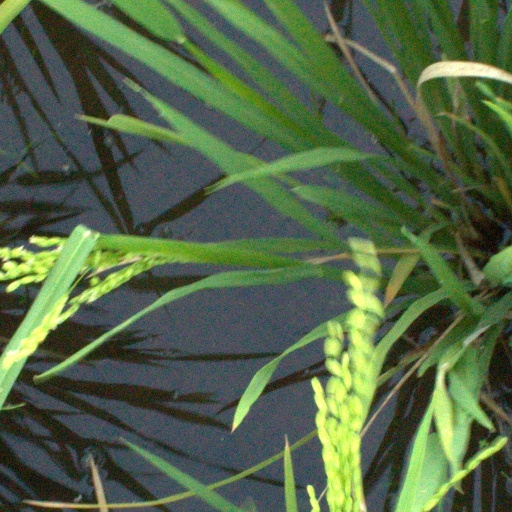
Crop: rice